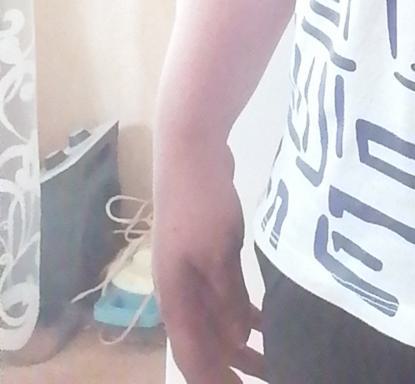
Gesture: no_gesture